Germany in the Eurovision Song Contest 2004

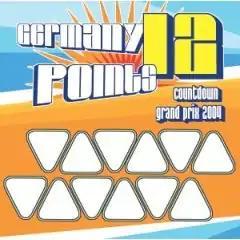
The logo of "Germany 12 Points!"

"Germany 12 Points!" was the competition organised by NDR to select its entry for the Eurovision Song Contest 2004. The competition took place on 19 March 2004 at the Treptow Arena in Berlin, hosted by Sarah Kuttner and Jörg Pilawa. Ten acts competed during the show with the winner being selected through a public televote. The show was broadcast on Das Erste as well as online via the broadcaster's Eurovision Song Contest website "eurovision.de". The national final was watched by 5.71 million viewers in Germany with a market share of 18%.